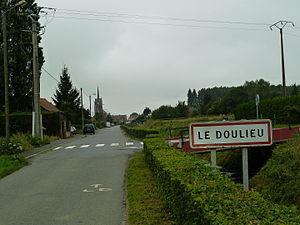
Panneau indicatif de la ville Le Doulieu Nord.- France.
Le Doulieu est une commune française située dans le département du Nord, en région Hauts-de-France.